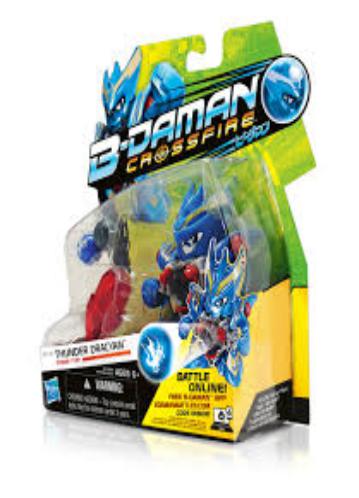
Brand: B-Daman
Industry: Leisure